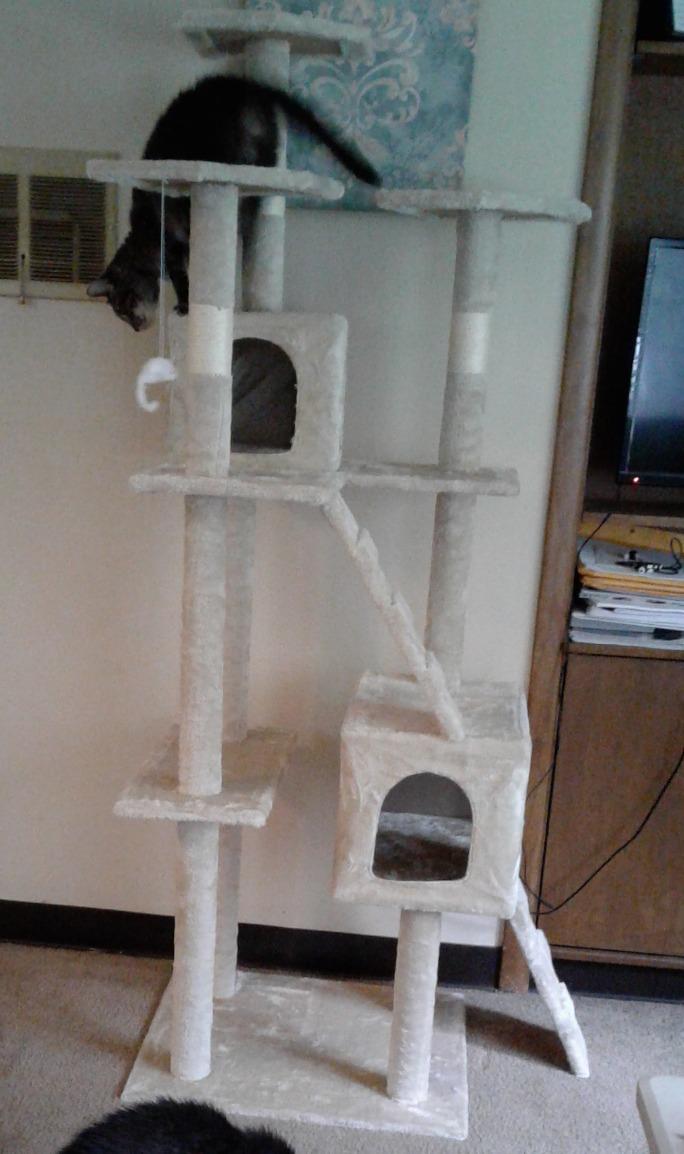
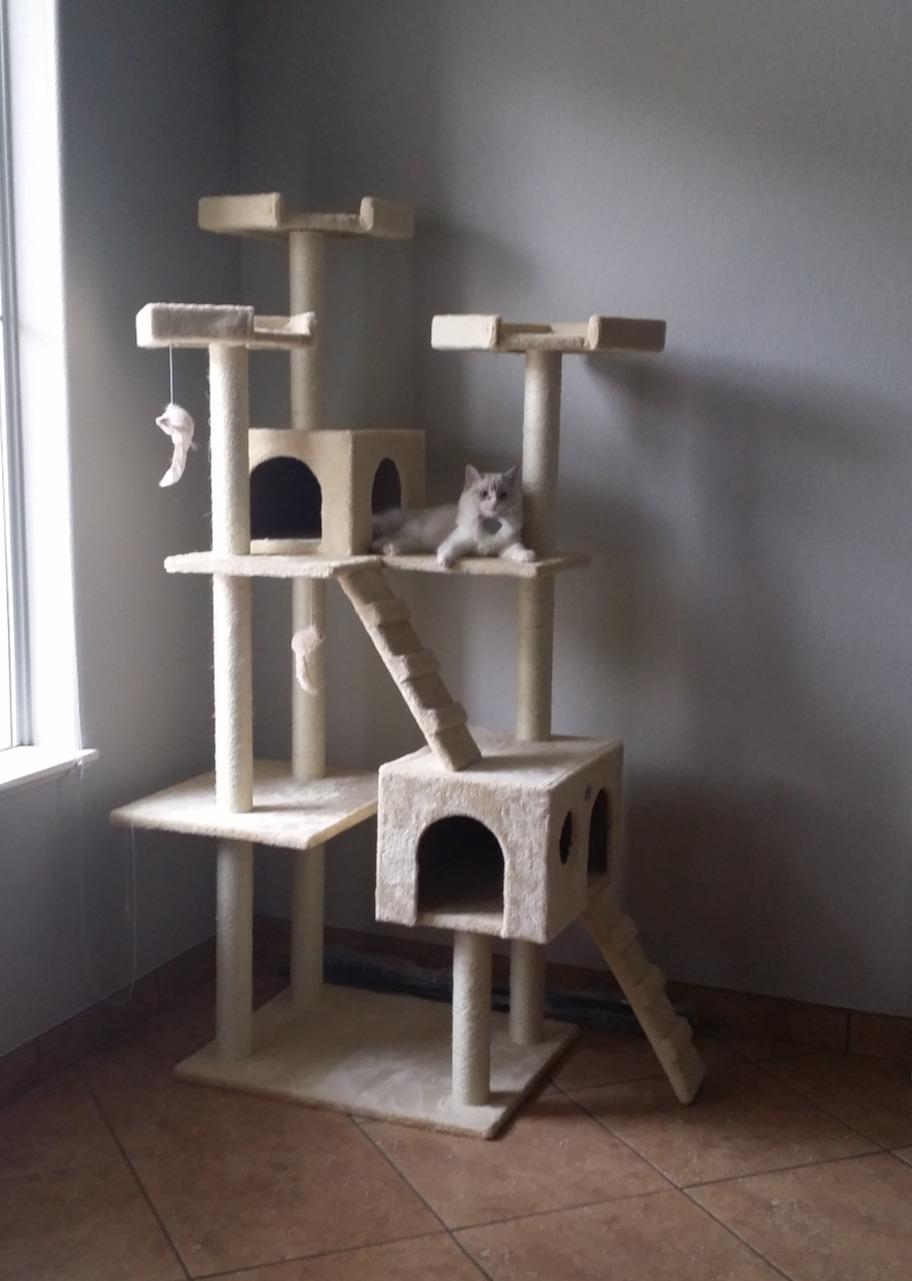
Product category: items_cat tree
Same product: yes